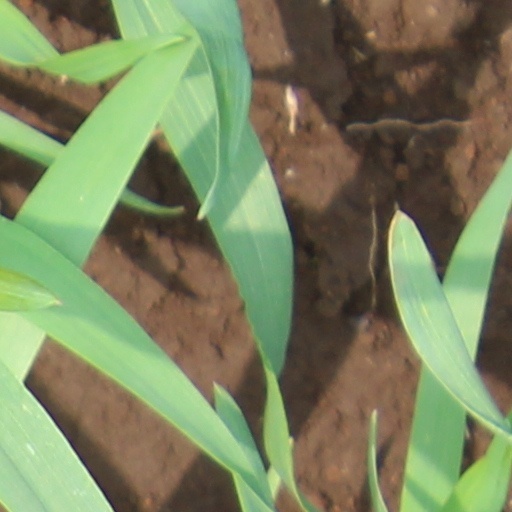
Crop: wheat